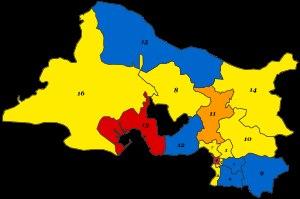
Les élections législatives françaises de 2017 se déroulent les 11 et 18 juin 2017. Dans le département des Bouches-du-Rhône, seize députés sont à élire dans le cadre de seize circonscriptions.
Les élections législatives françaises de 2017 se tiennent les 11 et 18 juin 2017.
Cet article présente la liste des députés des Bouches-du-Rhône siégeant aux États généraux de 1789 puis dans les différentes législatures françaises jusqu'à l'actuelle XVᵉ législature de la Cinquième République.